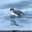
Label: bird